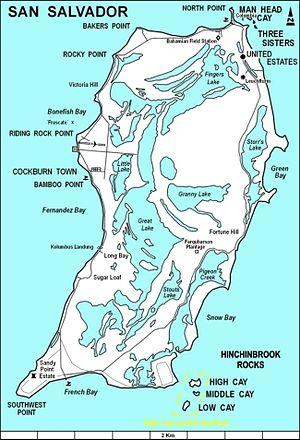
Le phare de Dixon Hill est un phare actif situé sur l'île de San Salvador, aux Bahamas. Il est géré par le Bahamas Port Department